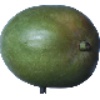
Label: mango